SSD Varese Calcio

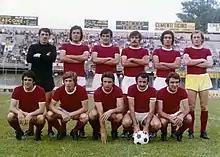
1972–73 Varese with a young Claudio Gentile (standing, second from right)

In 1926–27, the club's colours became white and red ("bianco-rosso"), to match the colours of the city. In the quarter of Masnago, a stadium named "Stadio del Littorio" was constructed. It was renamed in September 1950 to "Stadio Franco Ossola", in honour of a player who had transferred from Varese to Torino Calcio and died in the 1949 Superga air disaster.